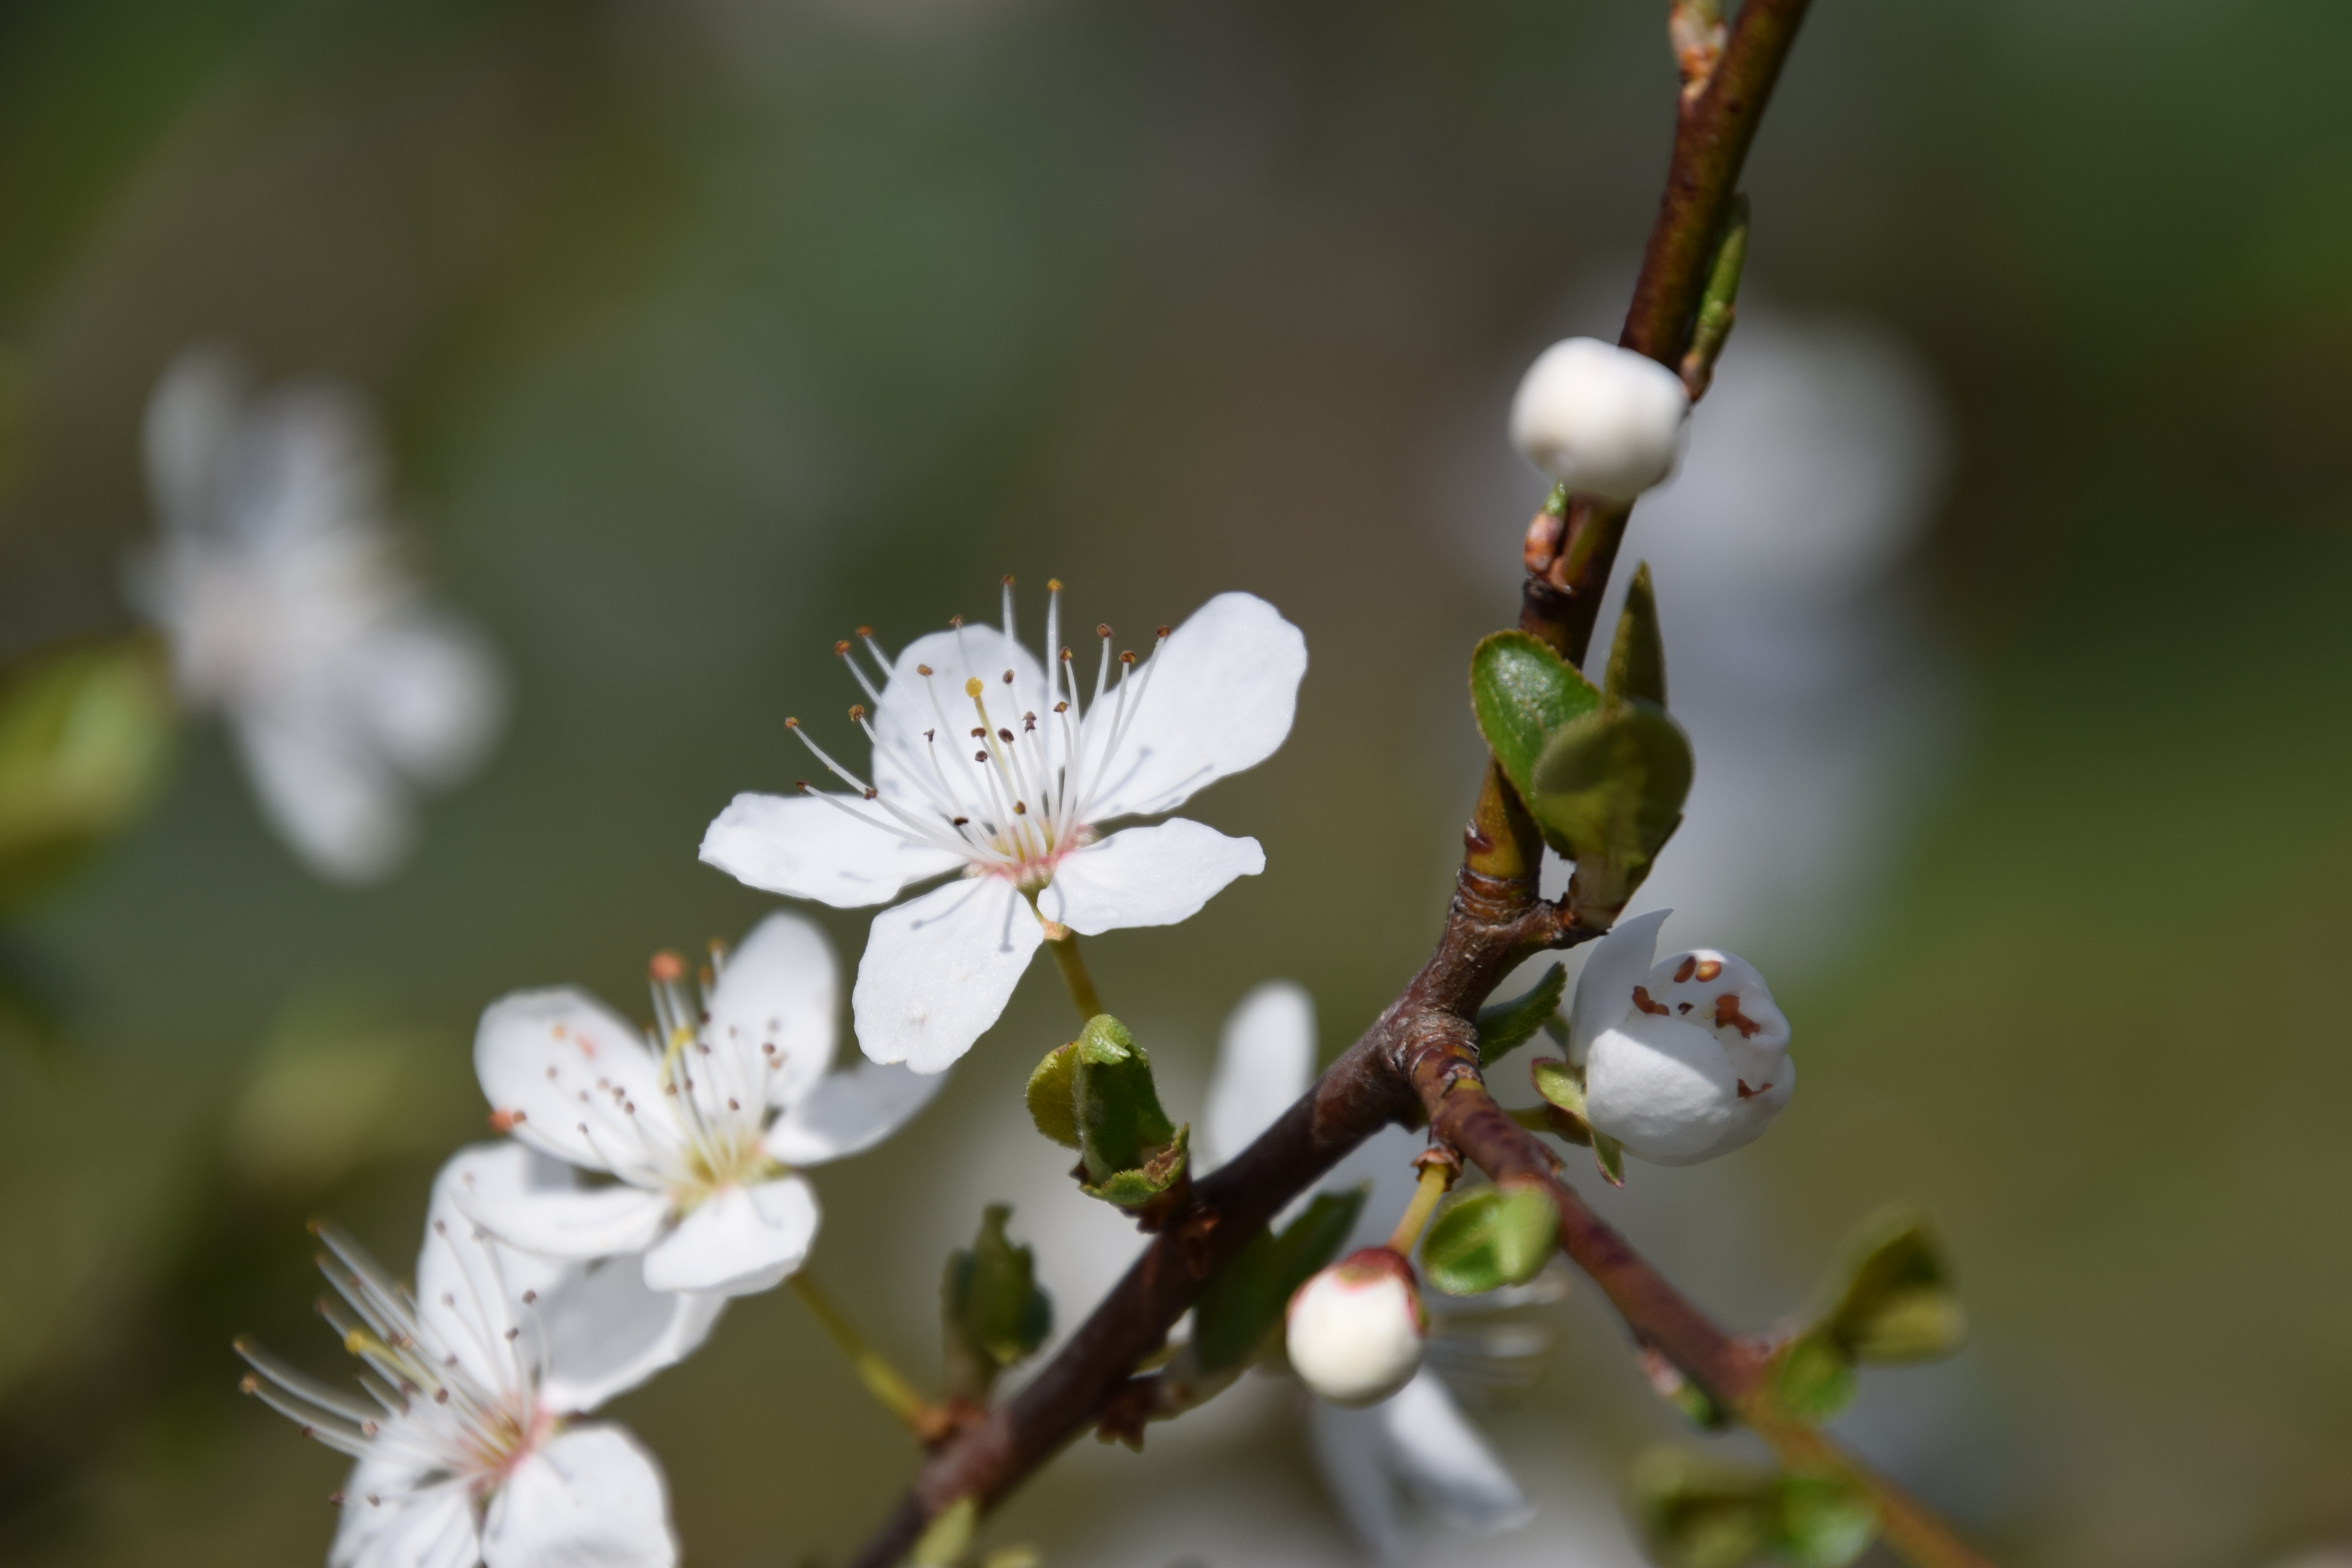
nature, branch, blossom, plant, fruit, leaf, flower, bloom, food, spring, green, produce, macro, botany, close, flora, twig, wildflower, close up, shrub, bud, macro photography, flowering plant, plant stem, land plant